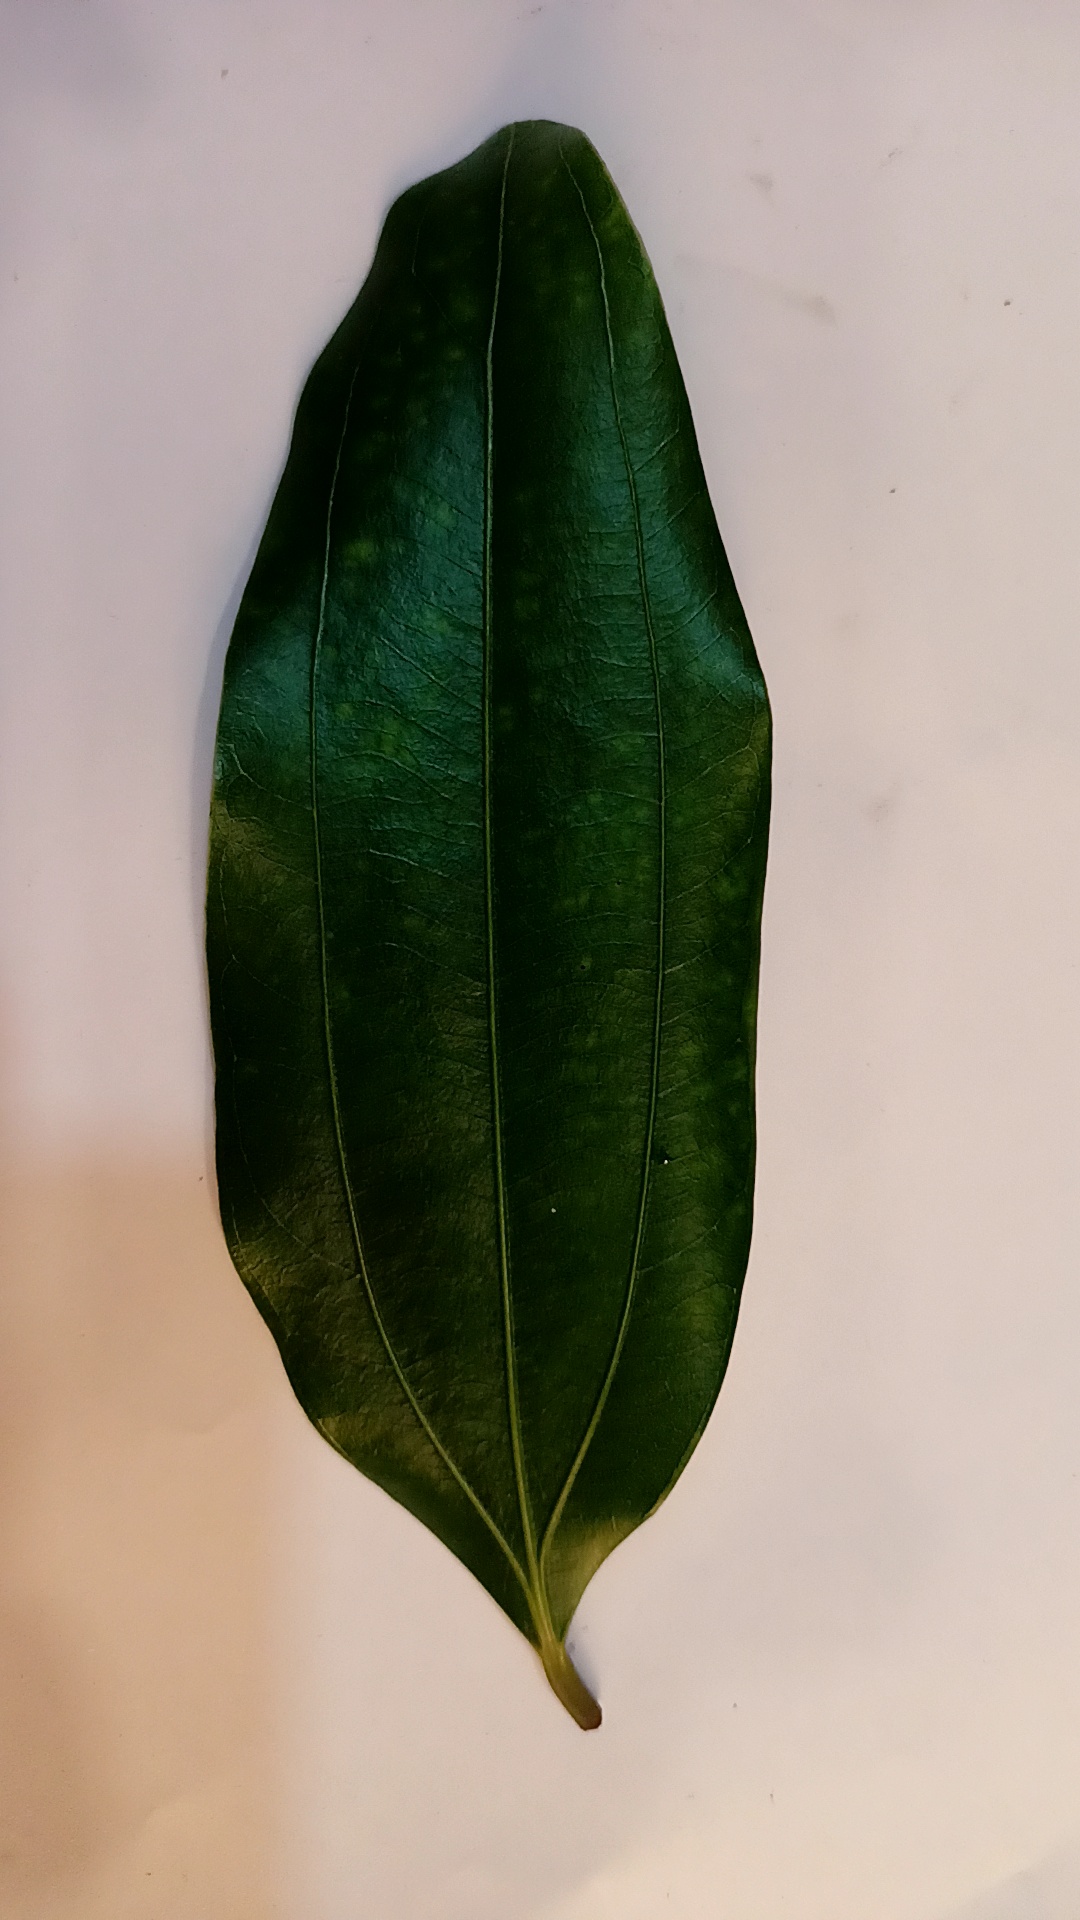
Label: Healthy